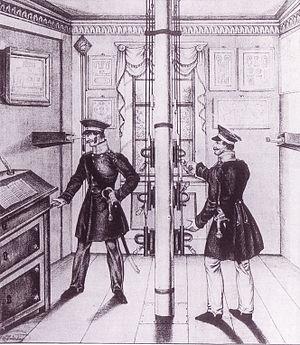
Le télégraphe optique prussien est un système de communication télégraphique entre Berlin et la Rhénanie, qui pouvait transmettre des messages administratifs et militaires au moyen de signaux optiques sur une distance de près de 550 km. La ligne télégraphique comprenait jusqu'à 62 stations télégraphiques, munies de mâts de signalisation portant chacun six bras mus par des cordes. Les stations étaient équipées de longues-vues avec lesquelles les télégraphistes lisaient les signaux spécialement codés d'une station émettrice, et ils les répétaient immédiatement à la suivante. Trois expéditions télégraphiques à Berlin, Cologne et Coblence permettaient l'accueil, le chiffrement, le déchiffrement et la délivrance des dépêches officielles. Cette installation a été rendue superflue par l'introduction du télégraphe électrique. Même si l'on ne transmet plus de message par télégraphie optique, le principe reste utilisé dans l'alphabet sémaphore, et sous une forme très simplifiée dans les signaux ferroviaires mécaniques